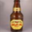
Label: bottle